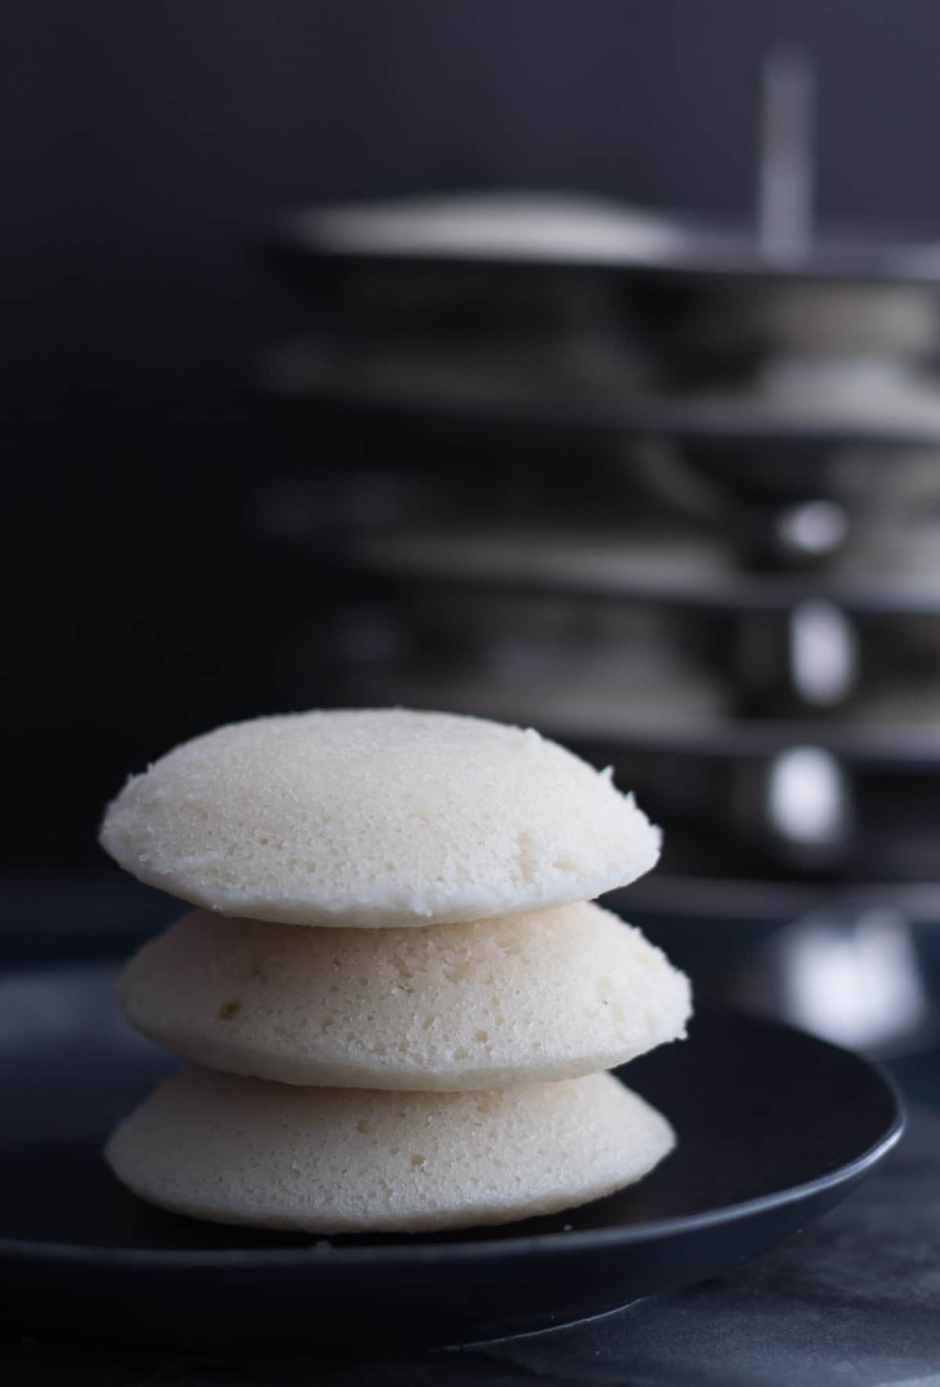
Dish: idli